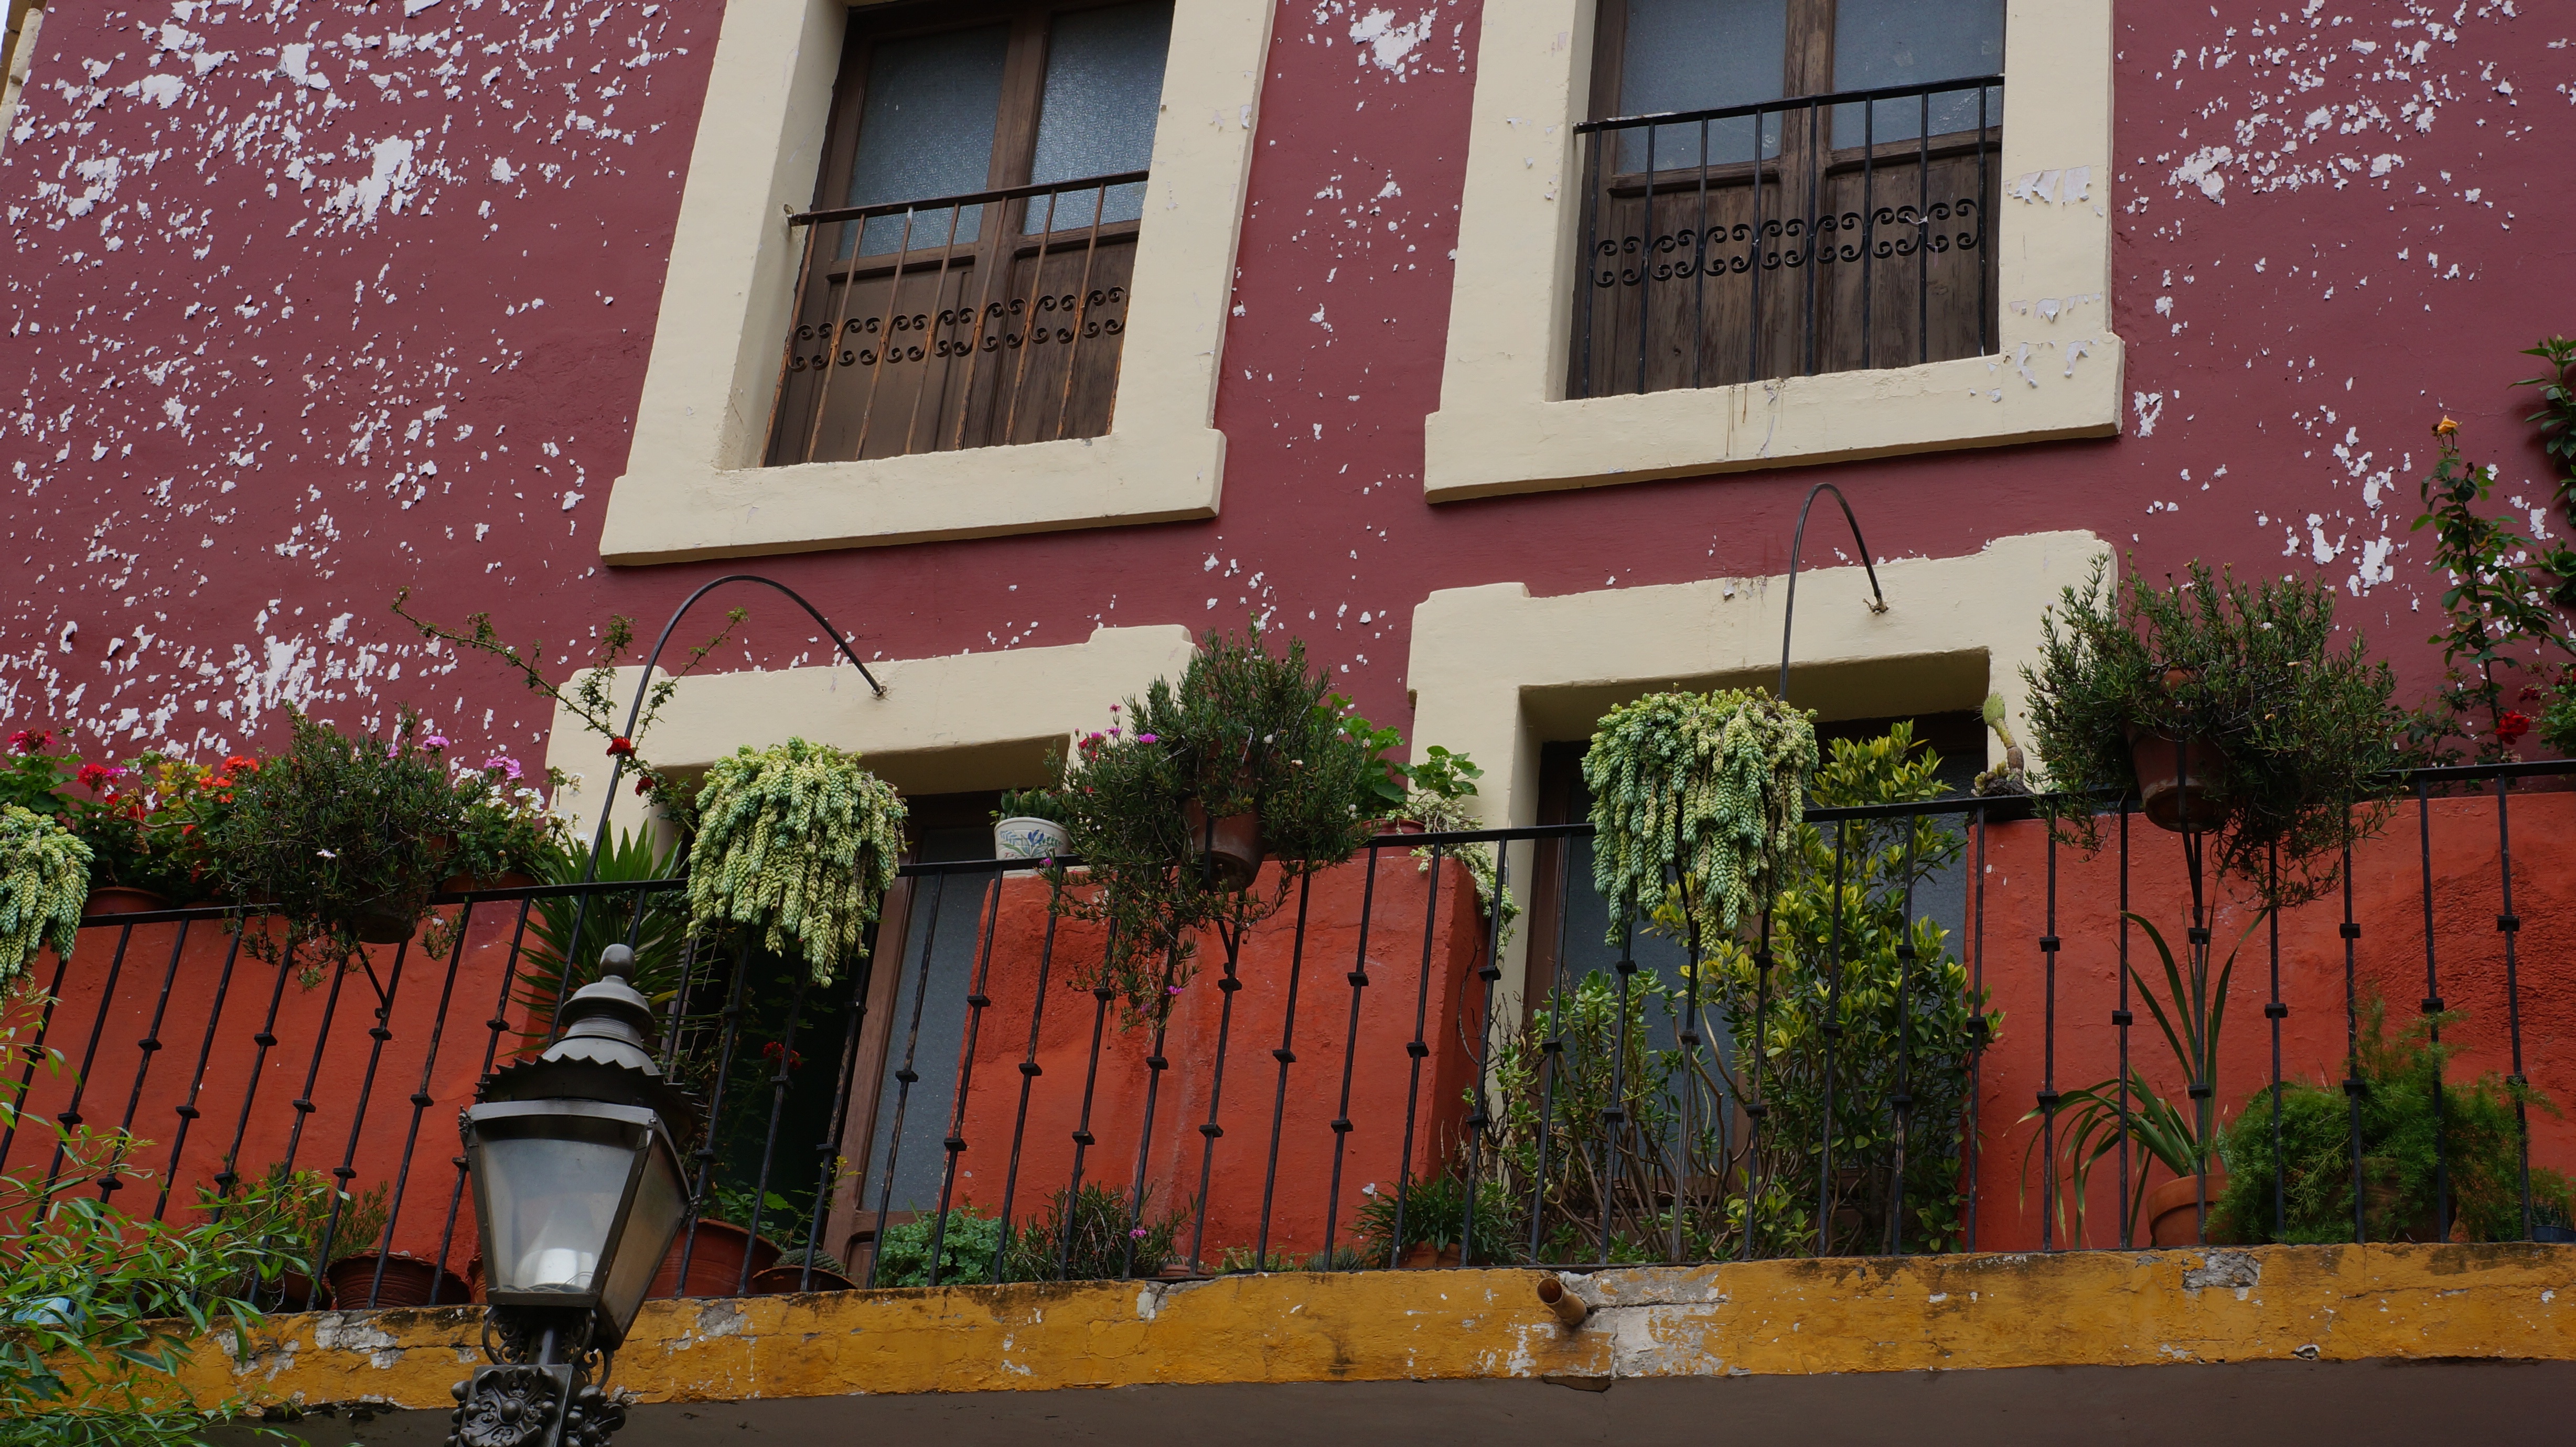
house, flower, window, home, wall, facade, neighbourhood